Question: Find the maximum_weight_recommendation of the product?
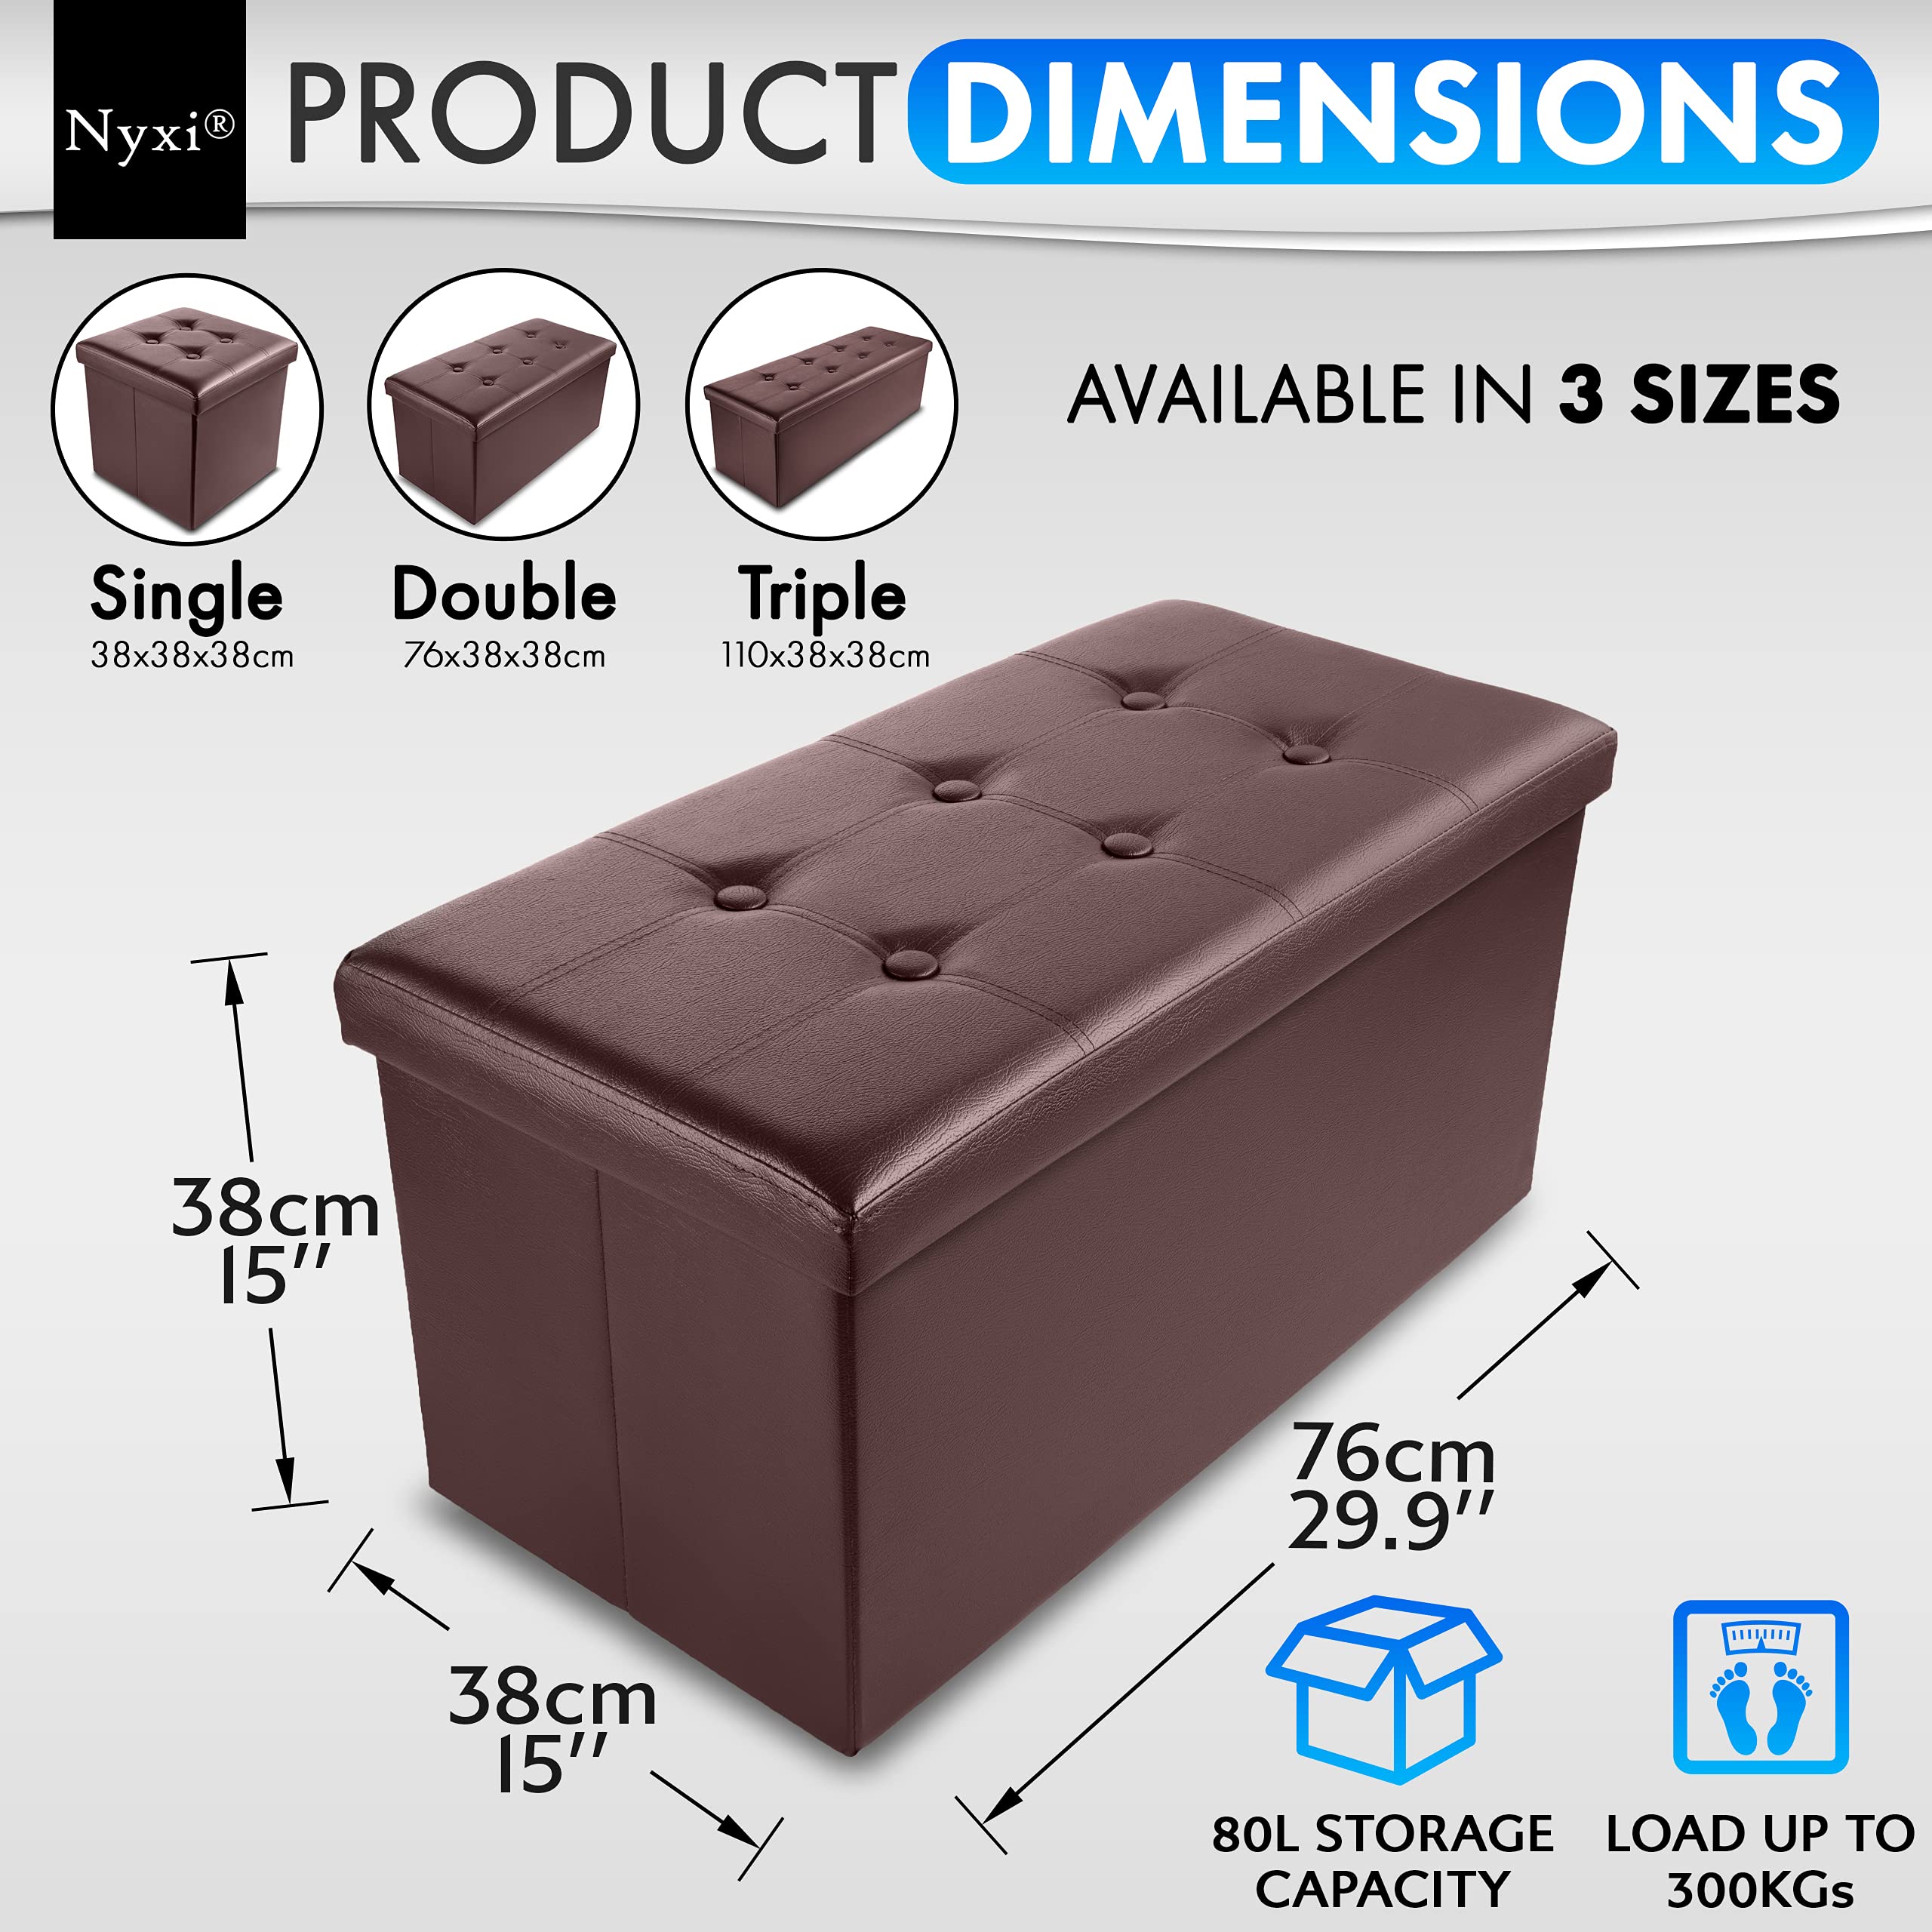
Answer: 300 kilogram